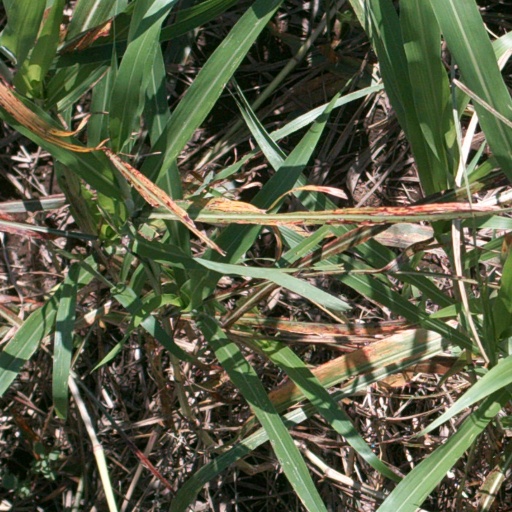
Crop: sorghum